Batting glove

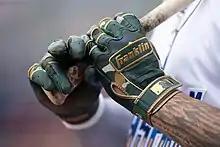
Kyle Isbel of the Omaha Storm Chasers grips a bat using gloves during a 2021 game

The majority of professional and high-level amateur baseball players wear batting gloves. They are worn because they help increase the quality of the grip on the bat. Maintaining a tight and controlled grip is essential to successful hits. Even the slightest slip or variation in grip can cost the team greatly. They also act as a protector of the hand when one slides into a base. Another prime use for batting gloves, especially in amateur leagues that permit aluminum bats, is shock protection. On a cold day, a swing can fracture fingers.